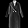
Label: Coat